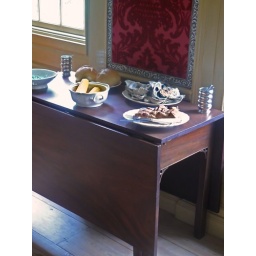
Side table in dining room of Schuyler Mansion 18th century CE